The Phenomenauts

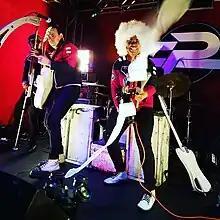
Ripley Clipse demonstrates use of the Streamerator 2000 – a custom-built, motorized toilet paper launcher. It is one of the gadgets used during live shows.

The Phenomenauts perform under a space and science fiction persona, and are fully committed to their theme. Each band member uses a stage name. They wear uniforms. They call their shows "missions" and their fans "cadets". They even wear uniforms when not performing, considering themselves to be "always on duty".